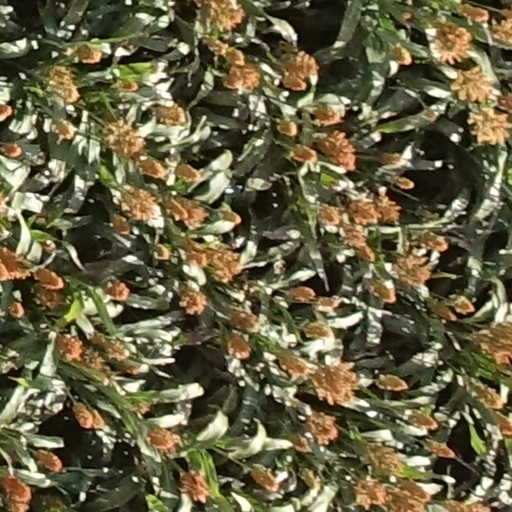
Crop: sorghum